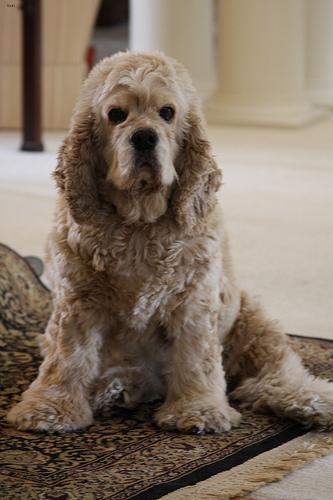
Breed: english cocker spaniel